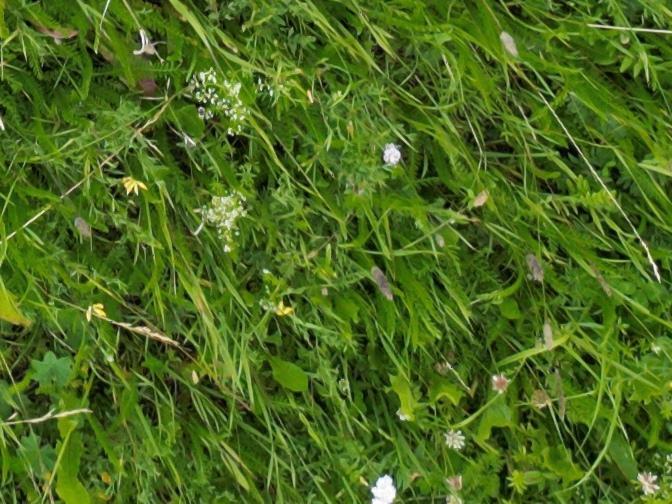
Flowers visible: yarrow flowers, yarrow flowers, yarrow flowers, yarrow flowers